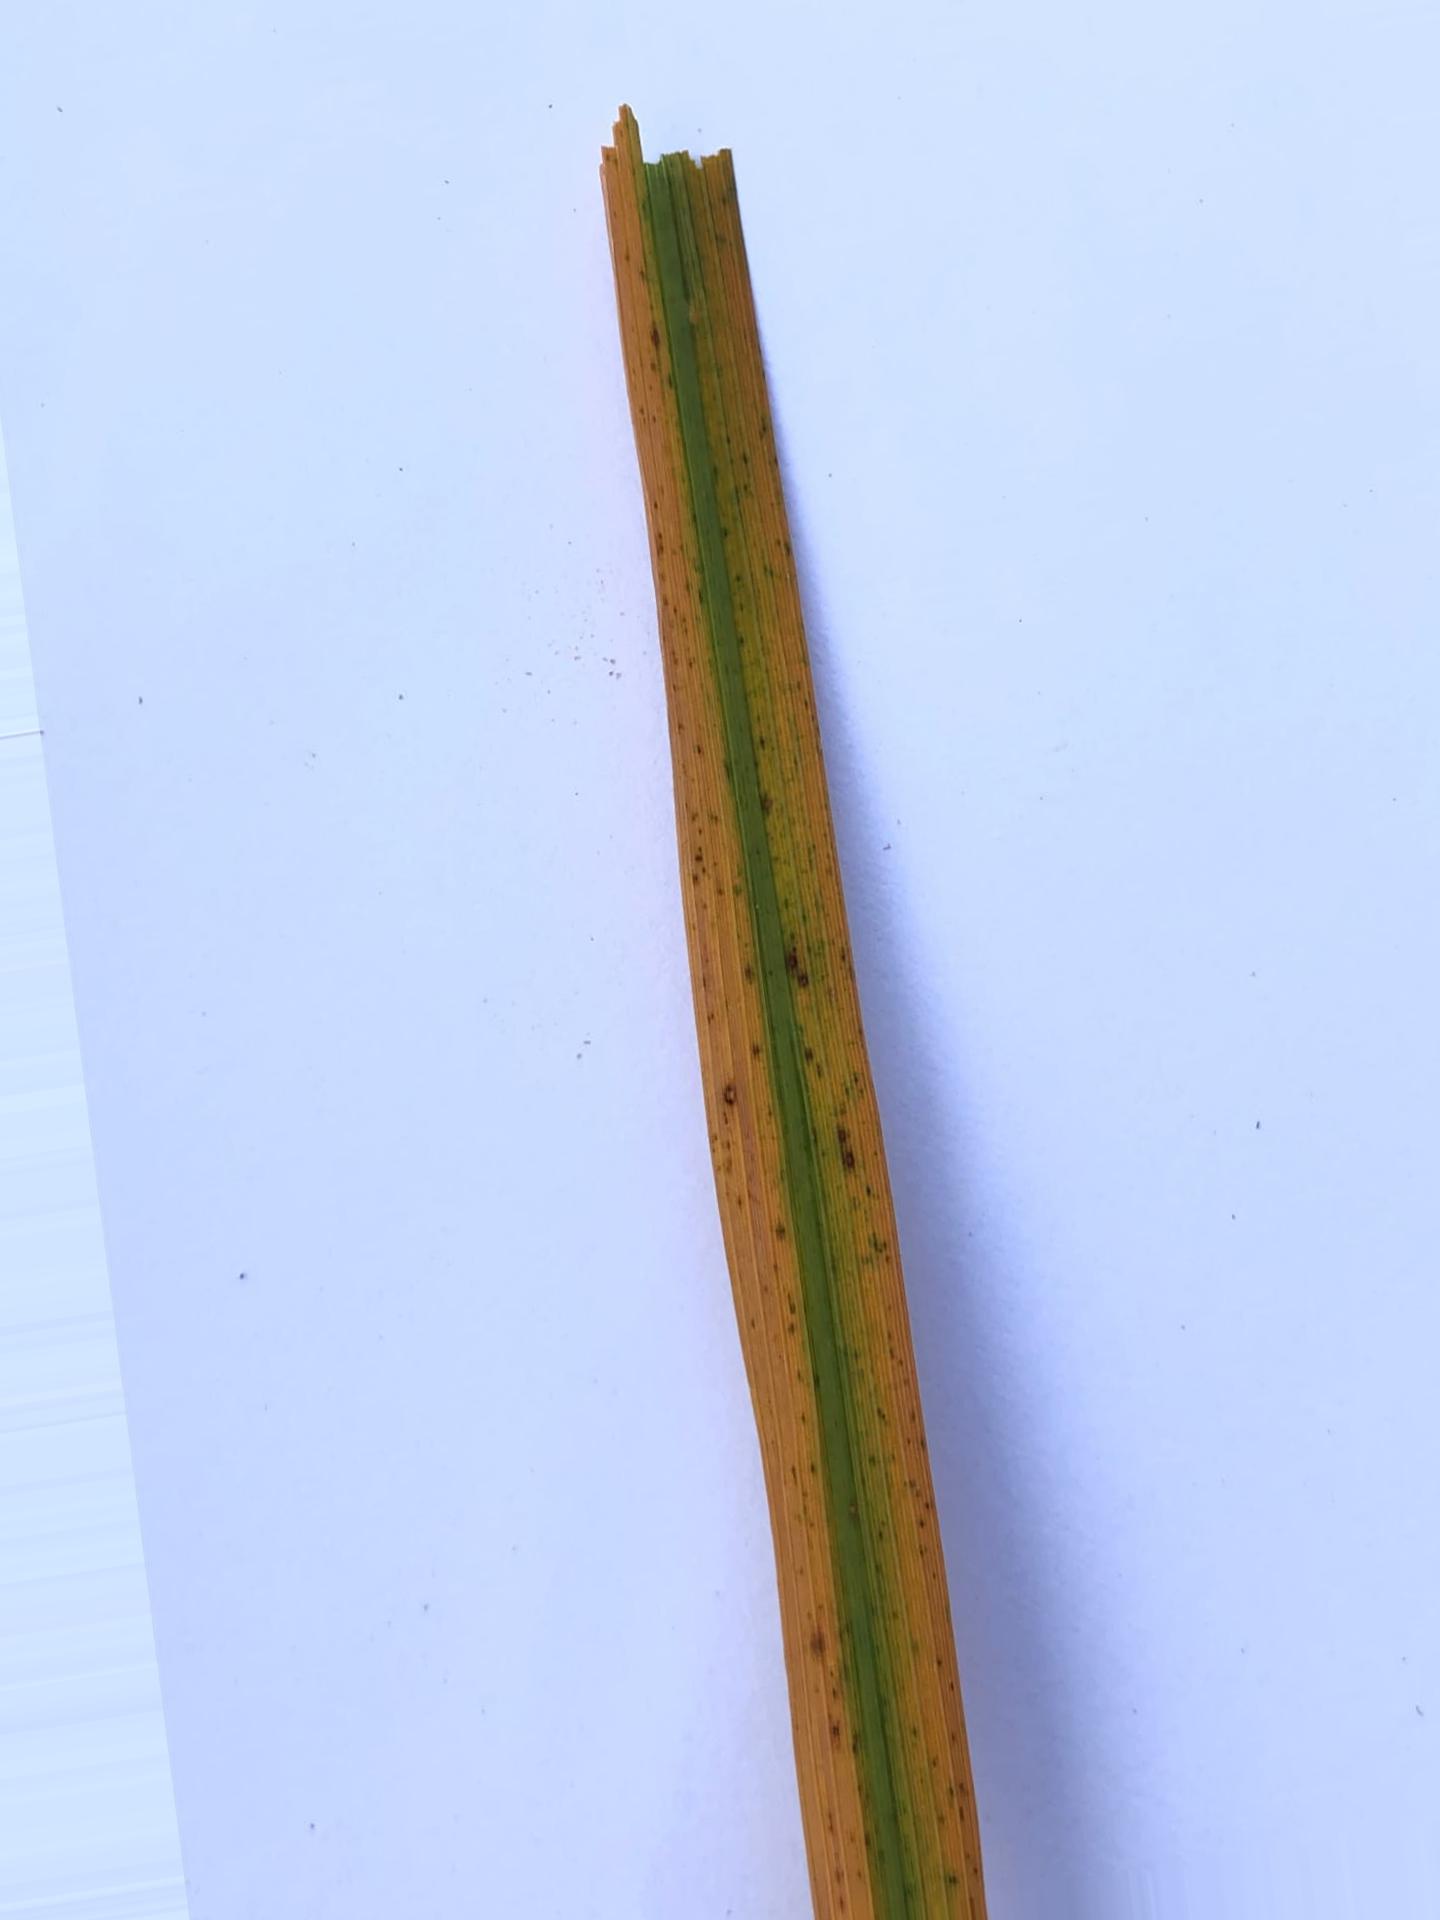
Nhãn: Tungro virus